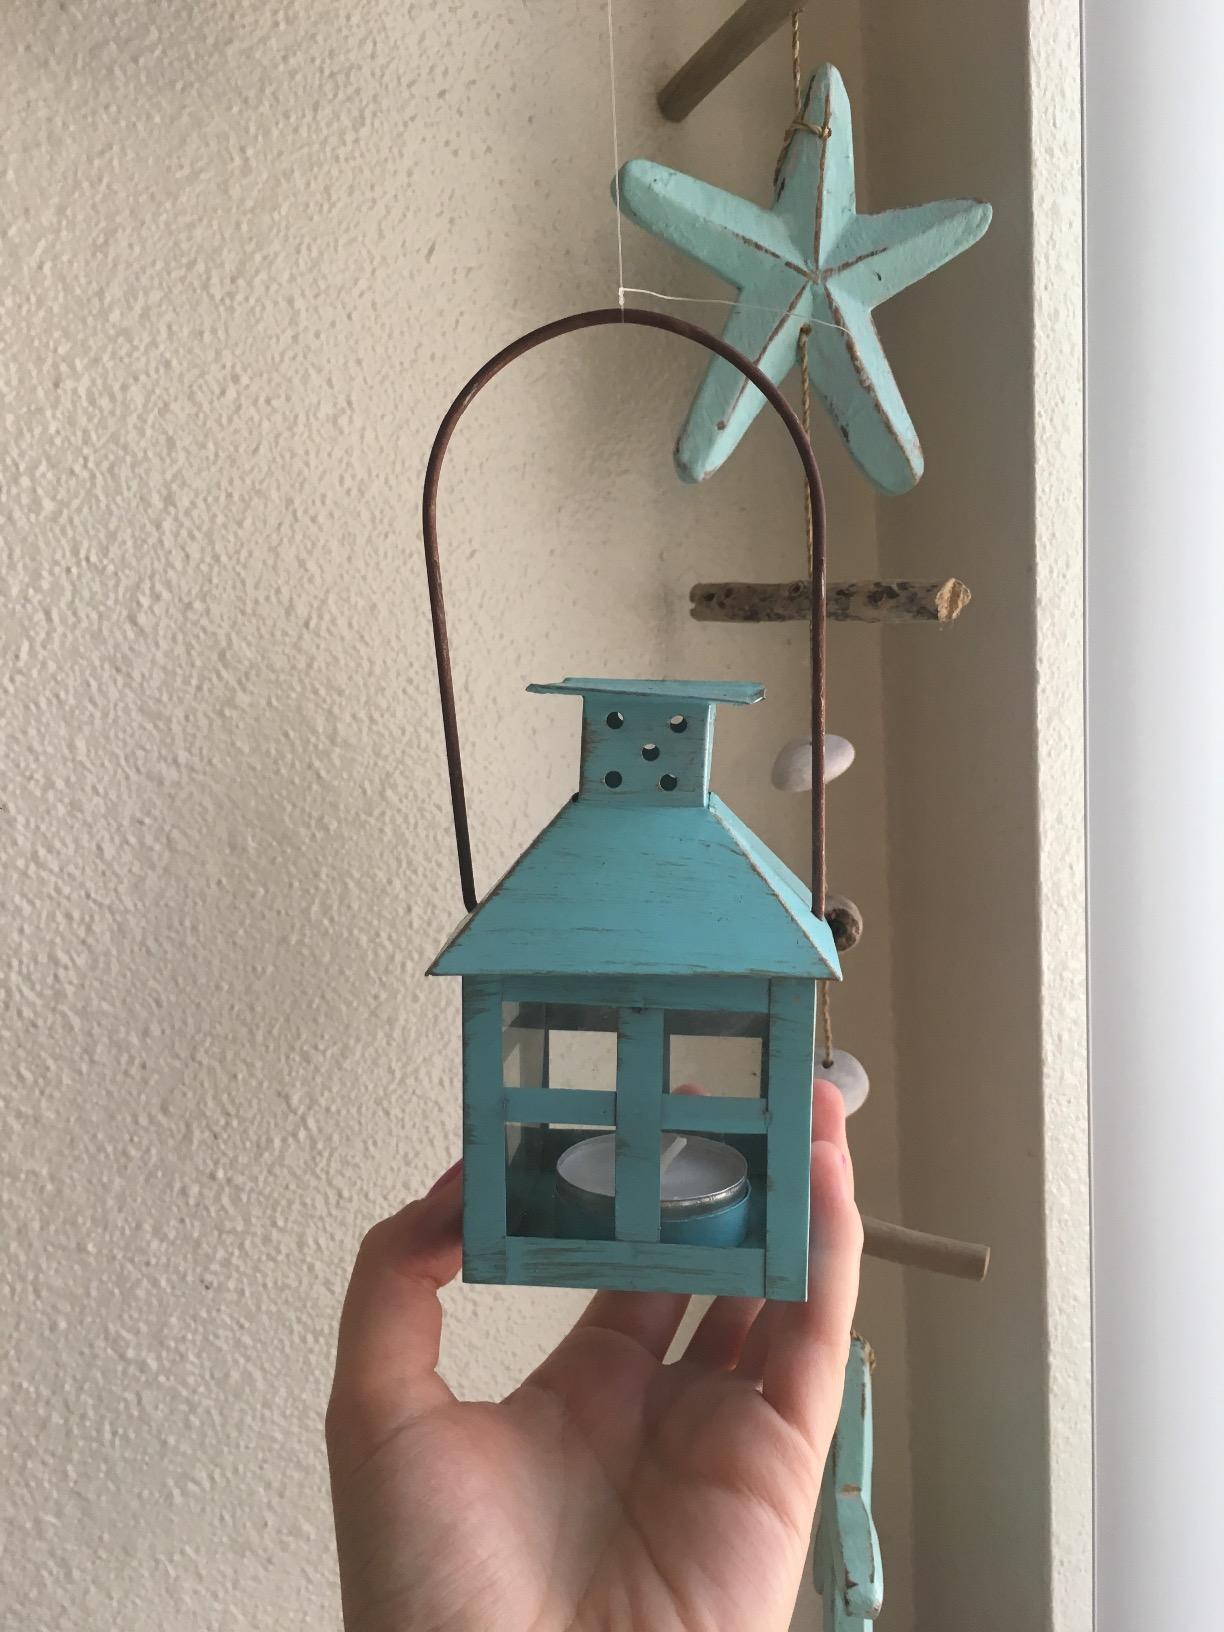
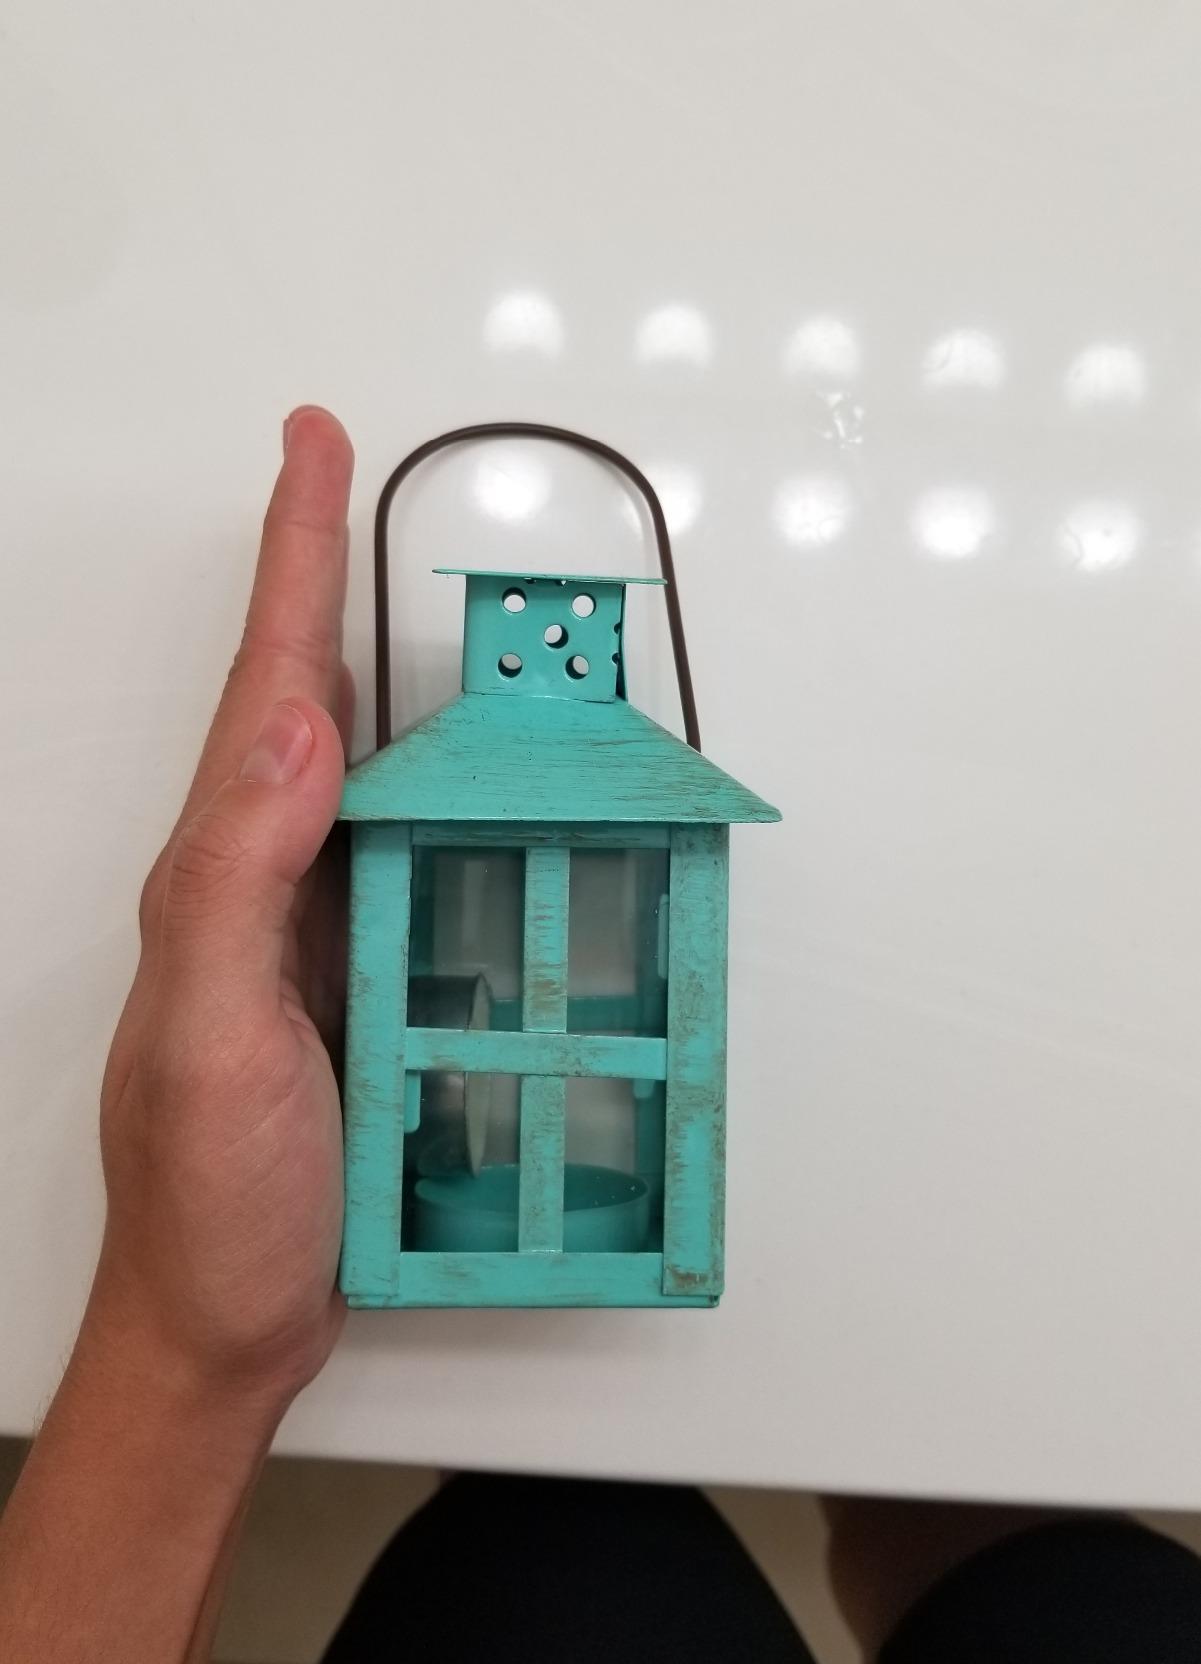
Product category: lantern
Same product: yes